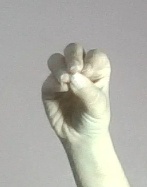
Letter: ha